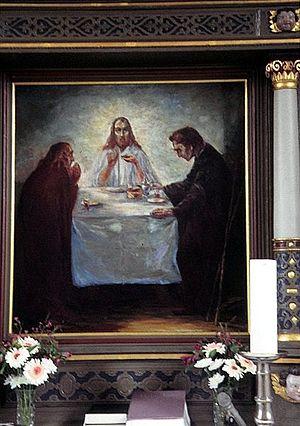
L'église d'Ølstrup se situe dans la ville de Ringkøbing-Skjern au Danemark. Elle date de la fin du XIIᵉ siècle et a probablement été construite vers 1180. Elle possédait un retable dit du Christ à Emmaüs, œuvre du peintre allemand Emil Nolde datant de 1904 et qui a été volé en mars 2014. Entre 1919 et 1939, ce tableau avait été remplacé par une copie d'une œuvre du peintre danois Carl Heinrich Bloch intitulée Le Christ au jardin de Gethsémani, mais le Christ à Emmaüs avait finalement été réintroduit à sa place d'origine.